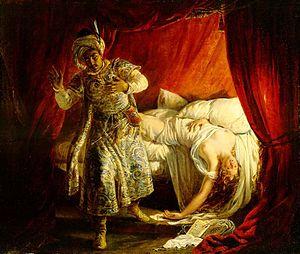
Othello, le Maure de Venise est une tragédie de William Shakespeare, jouée pour la première fois en 1604.
Alexandre-Marie Colin, né à Paris le 5 décembre 1798 et mort dans la même ville le 21 novembre 1875, est un peintre et lithographe français.
Giuseppe Fortunino Francesco Verdi [dʒuˈzɛppe fortuˈninoː franˈt͡ʃesko ˈverdi], né Joseph Fortunin François Verdi le 10 octobre 1813 à Roncole et mort le 27 janvier 1901 à Milan, est un compositeur romantique italien. Son œuvre, composée essentiellement d’opéras, unissant le pouvoir mélodique à la profondeur psychologique et légendaire, est l'une des plus importantes de toute l'histoire du théâtre musical.
Othello est un personnage de Shakespeare, le héros africain de la tragédie Othello ou le Maure de Venise.